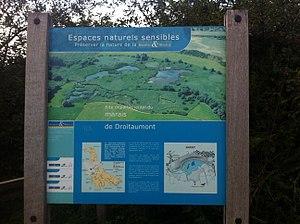
Les Marais de Jarny Droitaumont
Jarny est une commune française située dans le département de Meurthe-et-Moselle, en Lorraine, dans la région Grand Est.